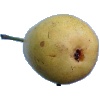
Label: Pear 2